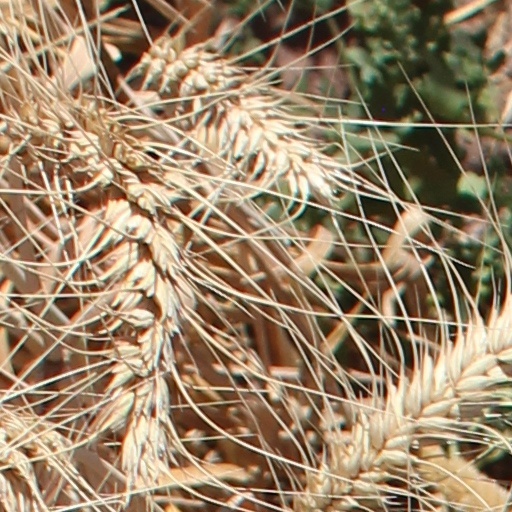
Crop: wheat